Describe the emotion expressed in this image:  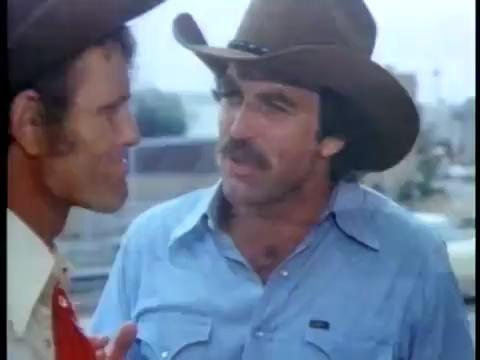
This person displays Pain, valence and arousal with low intensity.